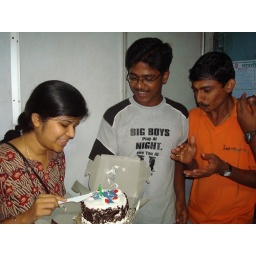
2 B'Day girl Keerthi cutting cake in the train